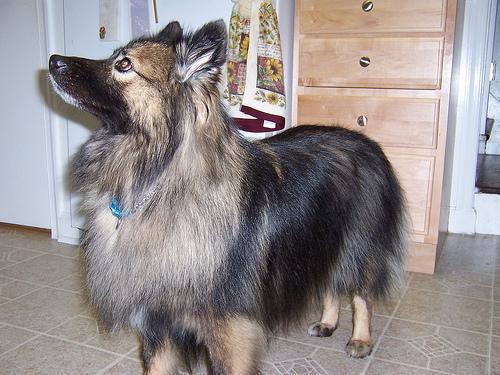
keeshond